William Pirrie, 1st Viscount Pirrie

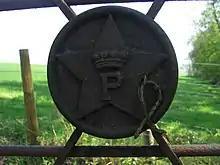
Pirrie crown emblem

Pirrie was educated at the Royal Belfast Academical Institution before entering Harland and Wolff shipyard as a gentleman apprentice in 1862. Twelve years later he was made a partner in the firm, and on the death of Sir Edward Harland in 1895 he became its chairman, a position he was to hold until his death. As well as overseeing the world's largest shipyard, Pirrie was elected Lord Mayor of Belfast in 1896, and was re-elected to the office as well as made an Irish Privy Counsellor the following year. He became Belfast's first honorary freeman in 1898, and served in the same year as High Sheriff of Antrim and subsequently of County Down. In February 1900 he was elected President of the Chamber of Shipping of the United Kingdom, where he had been vice-president the previous year. He helped finance the Liberals in Ulster in the 1906 general election, and that same year, at the height of Harland and Wolff's success, he was raised to the peerage as Baron Pirrie, of the City of Belfast.